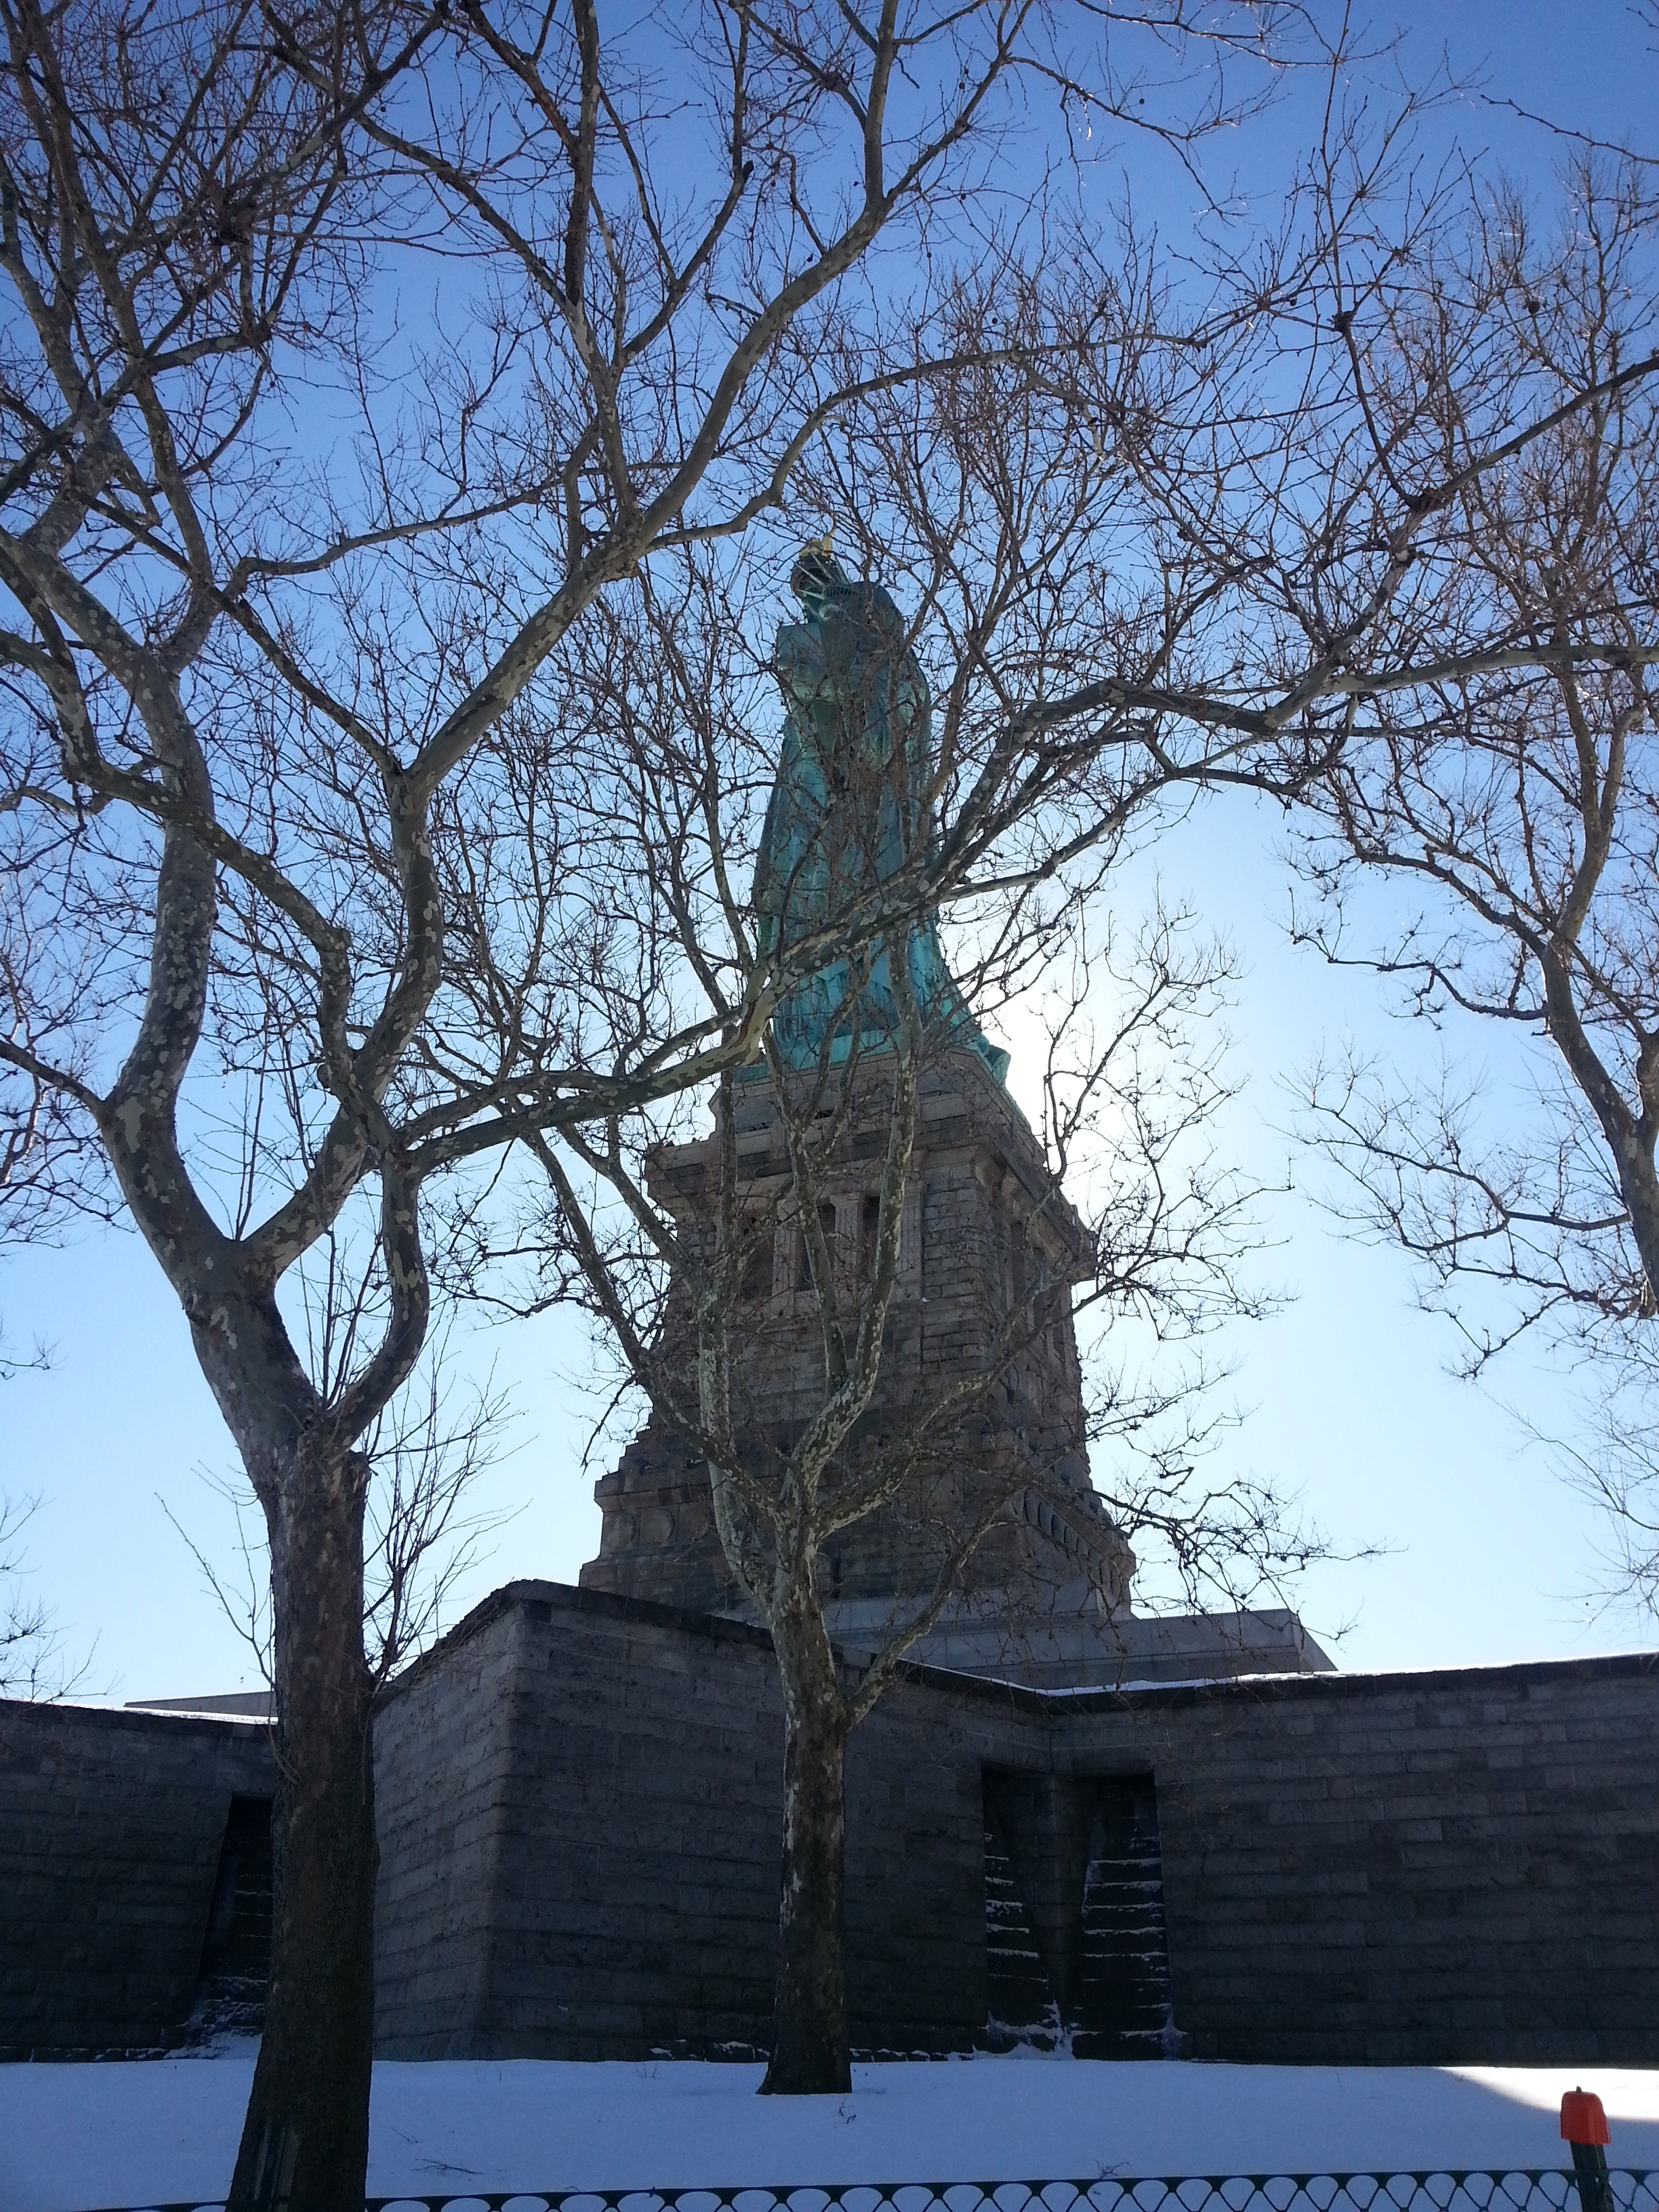
tree, winter, new york, new york city, monument, statue, statue of liberty, usa, america, united states, sculpture, memorial, art, spire, most, woody plant